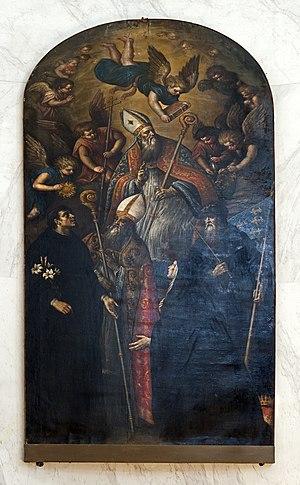
Leandro Bassano ou Leandro dal Ponte est un peintre italien maniériste de l'école vénitienne, le plus jeune frère de Francesco Bassano le Jeune et le fils de Jacopo Bassano, du nom de leur ville natale près de Venise.
L'église San Geremia est une église catholique de Venise, en Italie. L'édifice est connu comme le siège du culte de sainte Lucie de Syracuse car ses reliques y sont conservées et font l'objet d'un culte.